Uranium ore

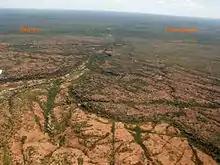
Westmoreland uranium deposit, Queensland, Australia: most of the orebodies (the positions of two of them marked) are hosted along the Redtree dolerite dyke (broken line) within the Paleoproterozoic Westmoreland conglomerate

Roll-front uranium deposits are generally hosted within permeable and porous sandstones or conglomerates. The mechanism for deposit formation is dissolution of uranium from the formation or nearby strata and the transport of this soluble uranium into the host unit. When the fluids change redox state, generally in contact with carbon-rich organic matter, uranium precipitates to form a 'front'.